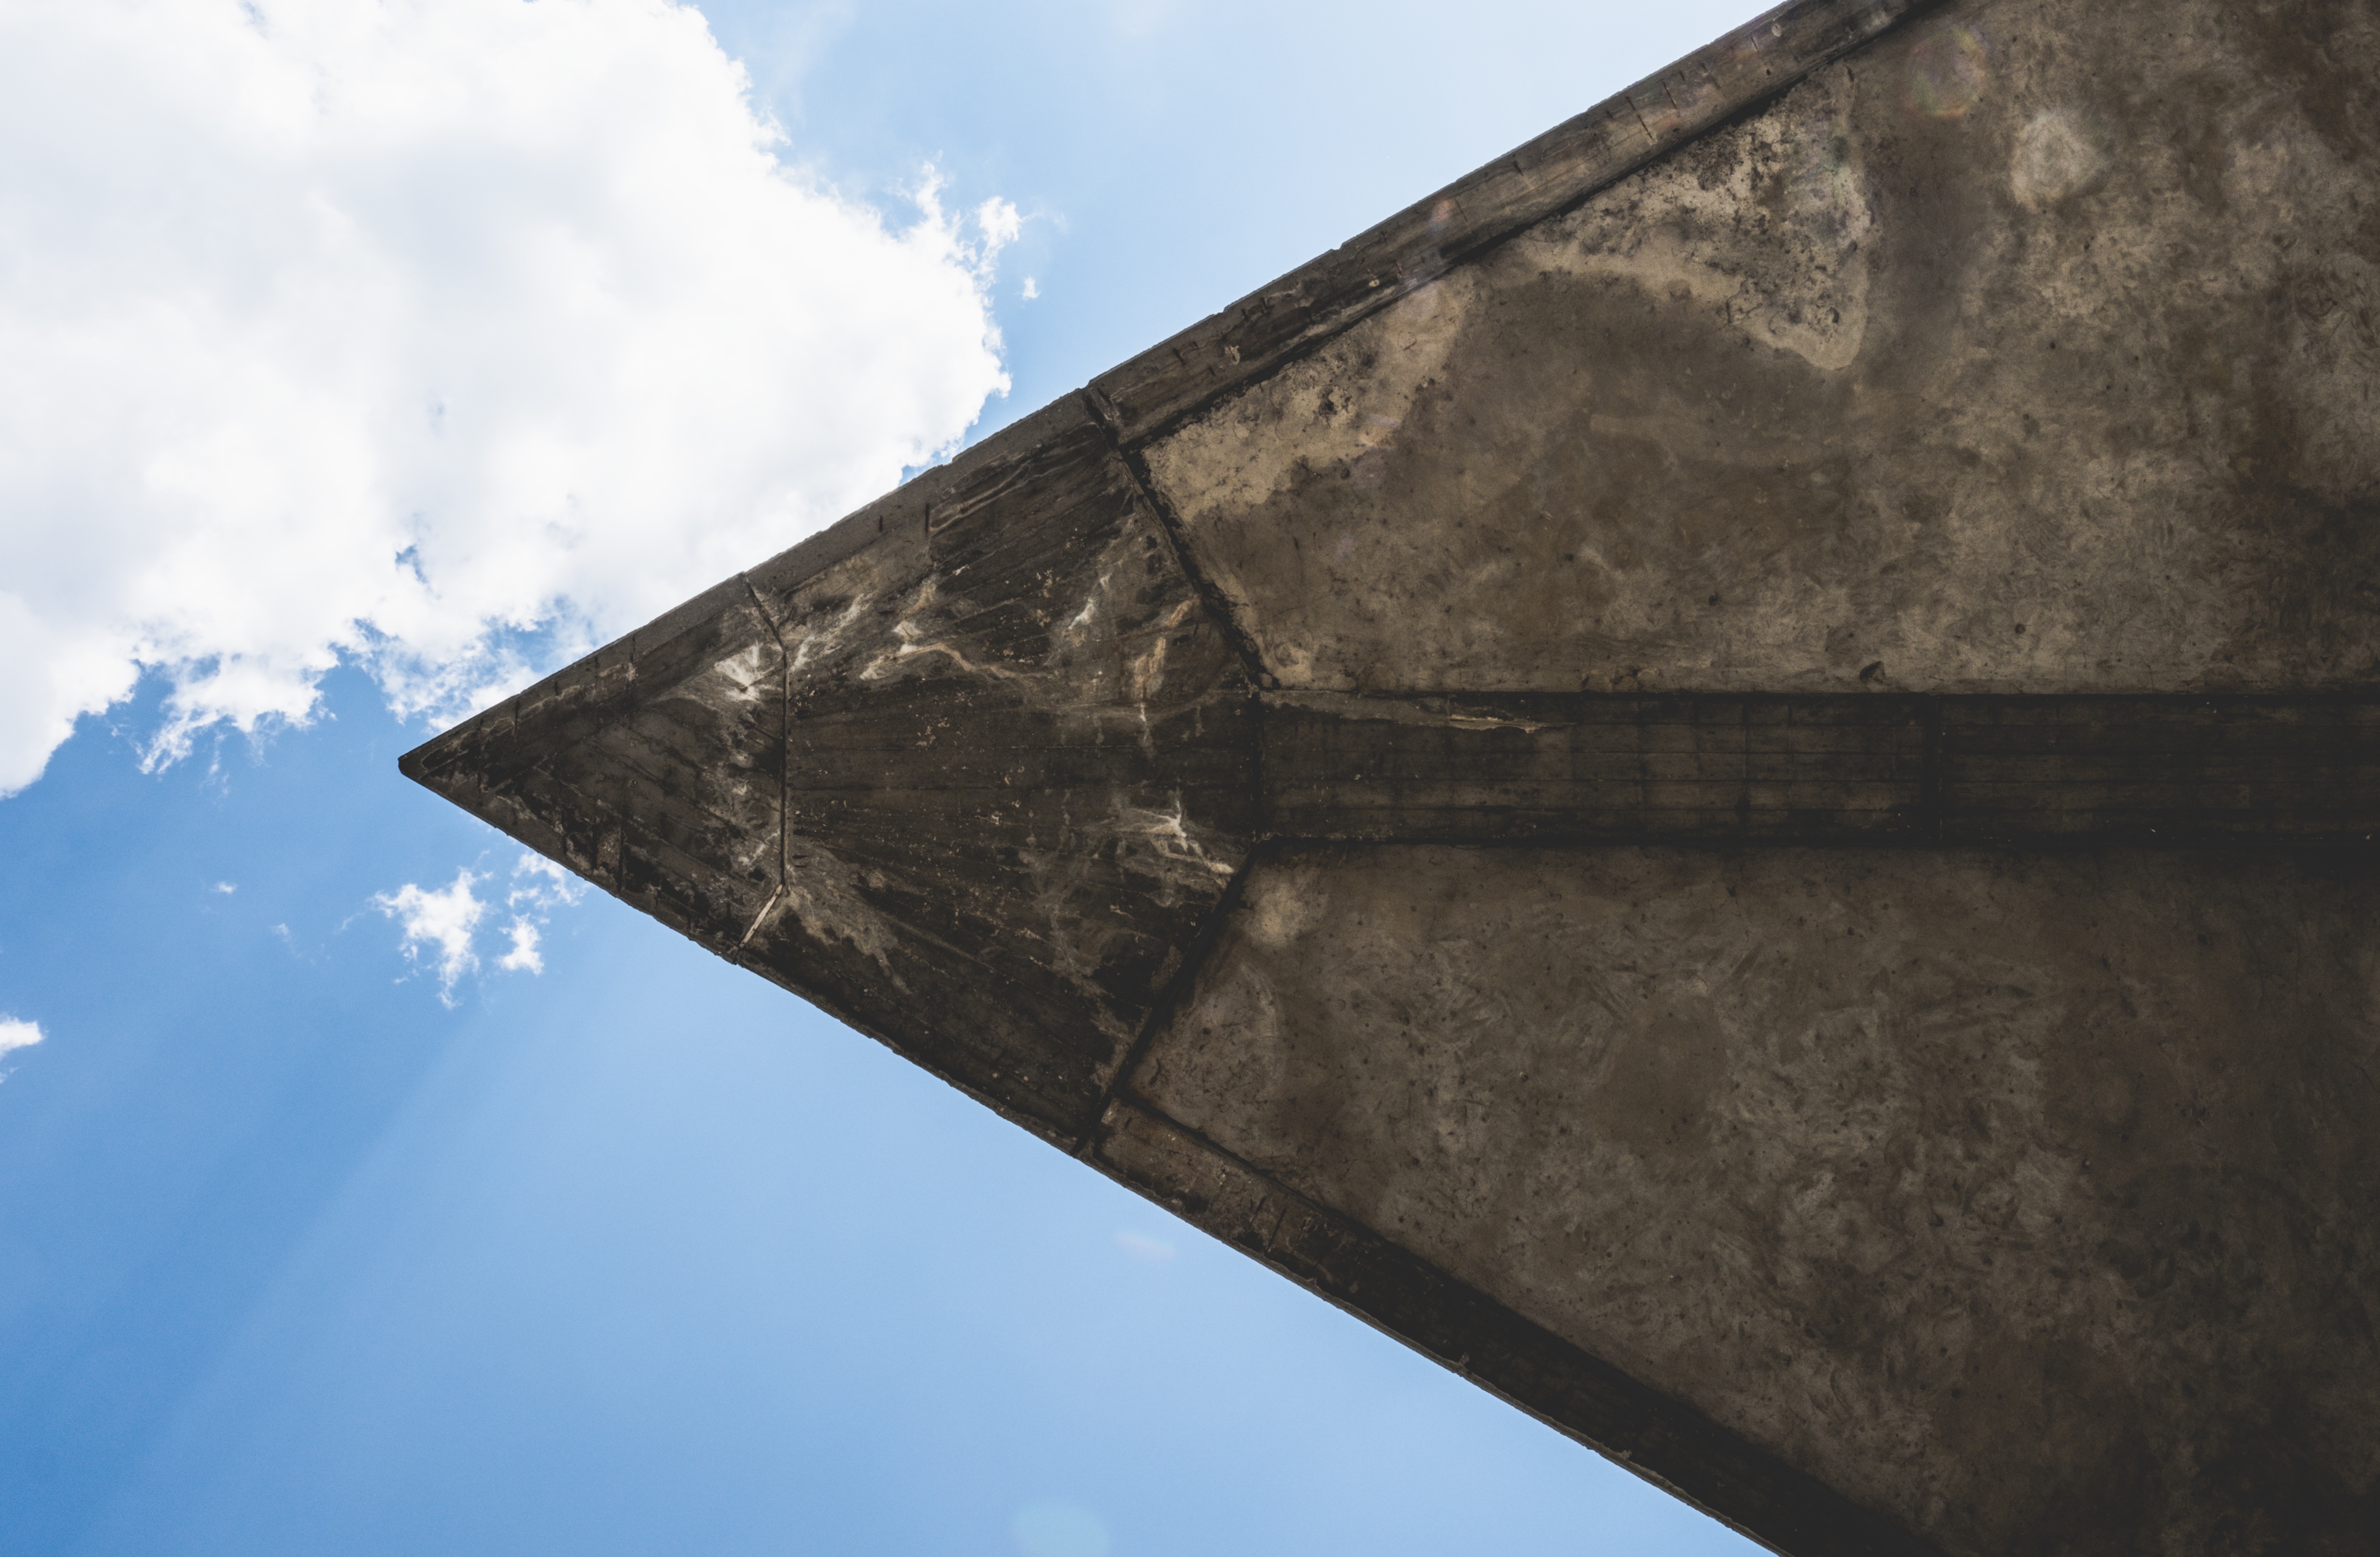
architecture, sky, house, sunlight, roof, wall, monument, reflection, blue, shape, atmosphere of earth